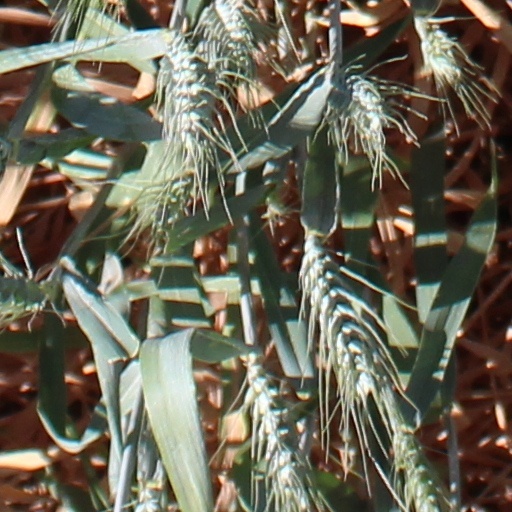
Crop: wheat